Lockheed F-104 Starfighter

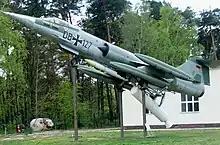
West German F-104G with a zero-length launch rocket booster and a replica B43 nuclear bomb at Militärhistorisches Museum Flugplatz Berlin-Gatow

Takeoff speeds were between , with the pilot needing to swiftly raise the landing gear to avoid exceeding the maximum landing gear operating speed of . Climb and cruise performance were outstanding; occasionally a "slow" light would illuminate on the instrument panel at around Mach 2 to indicate that the engine compressor was nearing its limiting temperature and the pilot needed to throttle back. Landings were also performed at high speed: the downwind leg of the circuit was typically flown at approximately with flaps in landing configuration, with the long, flat final approach flown at around and touchdown at . Extra fuel, crosswinds or gusts, external stores, and other considerations could add up to to these speeds. Unlike most aircraft, the F-104 was landed with the engine at high power, as the boundary-layer control system lost effectiveness below approximately 82% engine speed. Pilots were instructed not to cut the throttle while the plane was still airborne, as doing so would cause an abrupt (and generally uneven) loss of lift. To limit the Starfighter's landing roll, or distance traveled while decelerating from touchdown to taxi speed, powerful brakes were combined with a drag chute.